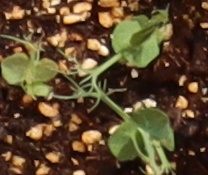
Label: Field Pea